Robert Philp

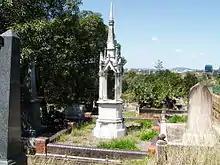

Philp remained in parliament, and also returned to tending his business interests. He enjoyed the status that his long parliamentary career gave him and participated in the foundation of the University of Queensland in 1912. He was a member of the University's first Senate, and its representative at a conference of universities in Glasgow in 1912. Philp lost his seat by a small margin in the Labor landslide of 1915 but remained active in politics, campaigning for the conscription referendums of the First World War and leading the resistance to the abolition of the Legislative Council. In 1920 he led a delegation to London which thwarted Premier Ted Theodore's attempts to gain loans from London financiers to fund government expenditure.